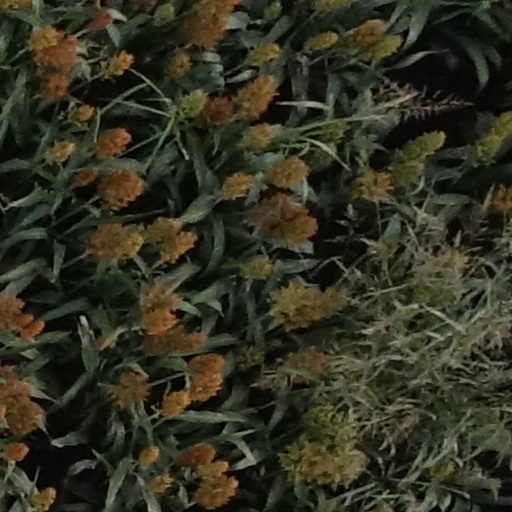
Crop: sorghum